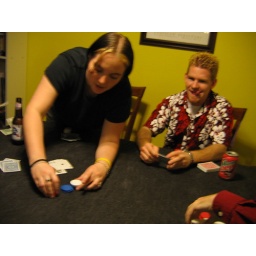
Michelle rakes in the pot while Andy mugs for the camera